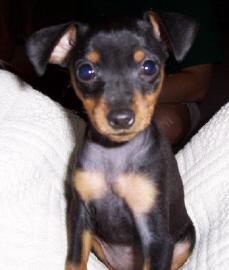
miniature pinscher